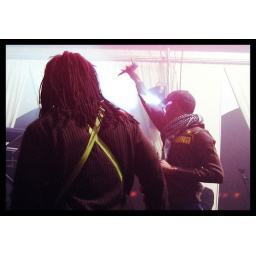
spank rock in white